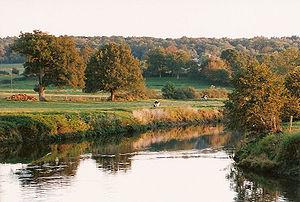
La Sarthe vue depuis fr:Condé-sur-Sarthe (Orne, Basse-Normandie, France.)
Condé-sur-Sarthe est une commune française située dans le département de l’Orne en région Normandie, peuplée de 2 507 habitants.